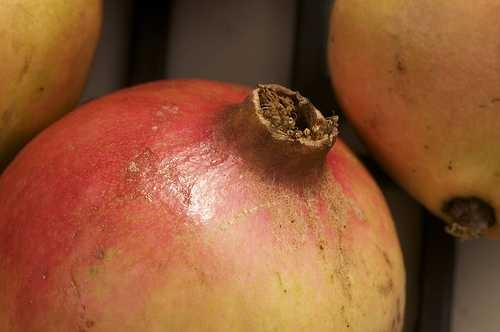
Label: Pomegranate